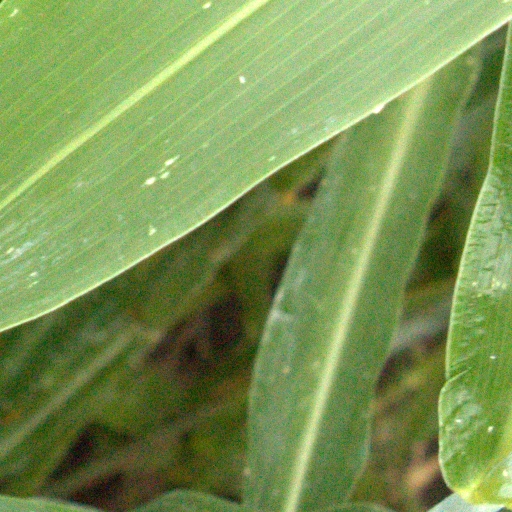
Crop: sorghum